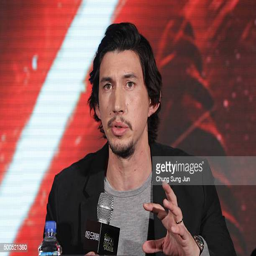
actor attends the press conference